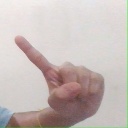
अक्षर: ए